List of FIFA Women's World Cup hat-tricks

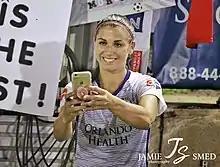
Alex Morgan of the United States scored a joint-record 5 goals in a record 13–0 win against Thailand.

This is a list of all hat-tricks scored during FIFA Women's World Cups; that is, the occasions when a footballer has scored three or more goals in a single football World Cup match (not including FIFA Women's World Cup qualification matches). So far, 27 hat-tricks have been scored in over 270 matches in the 9 editions of the World Cup tournament. As FIFA is the governing body of association football, official hat-tricks are only noted when FIFA recognises that at least three goals were scored by one player in one match.